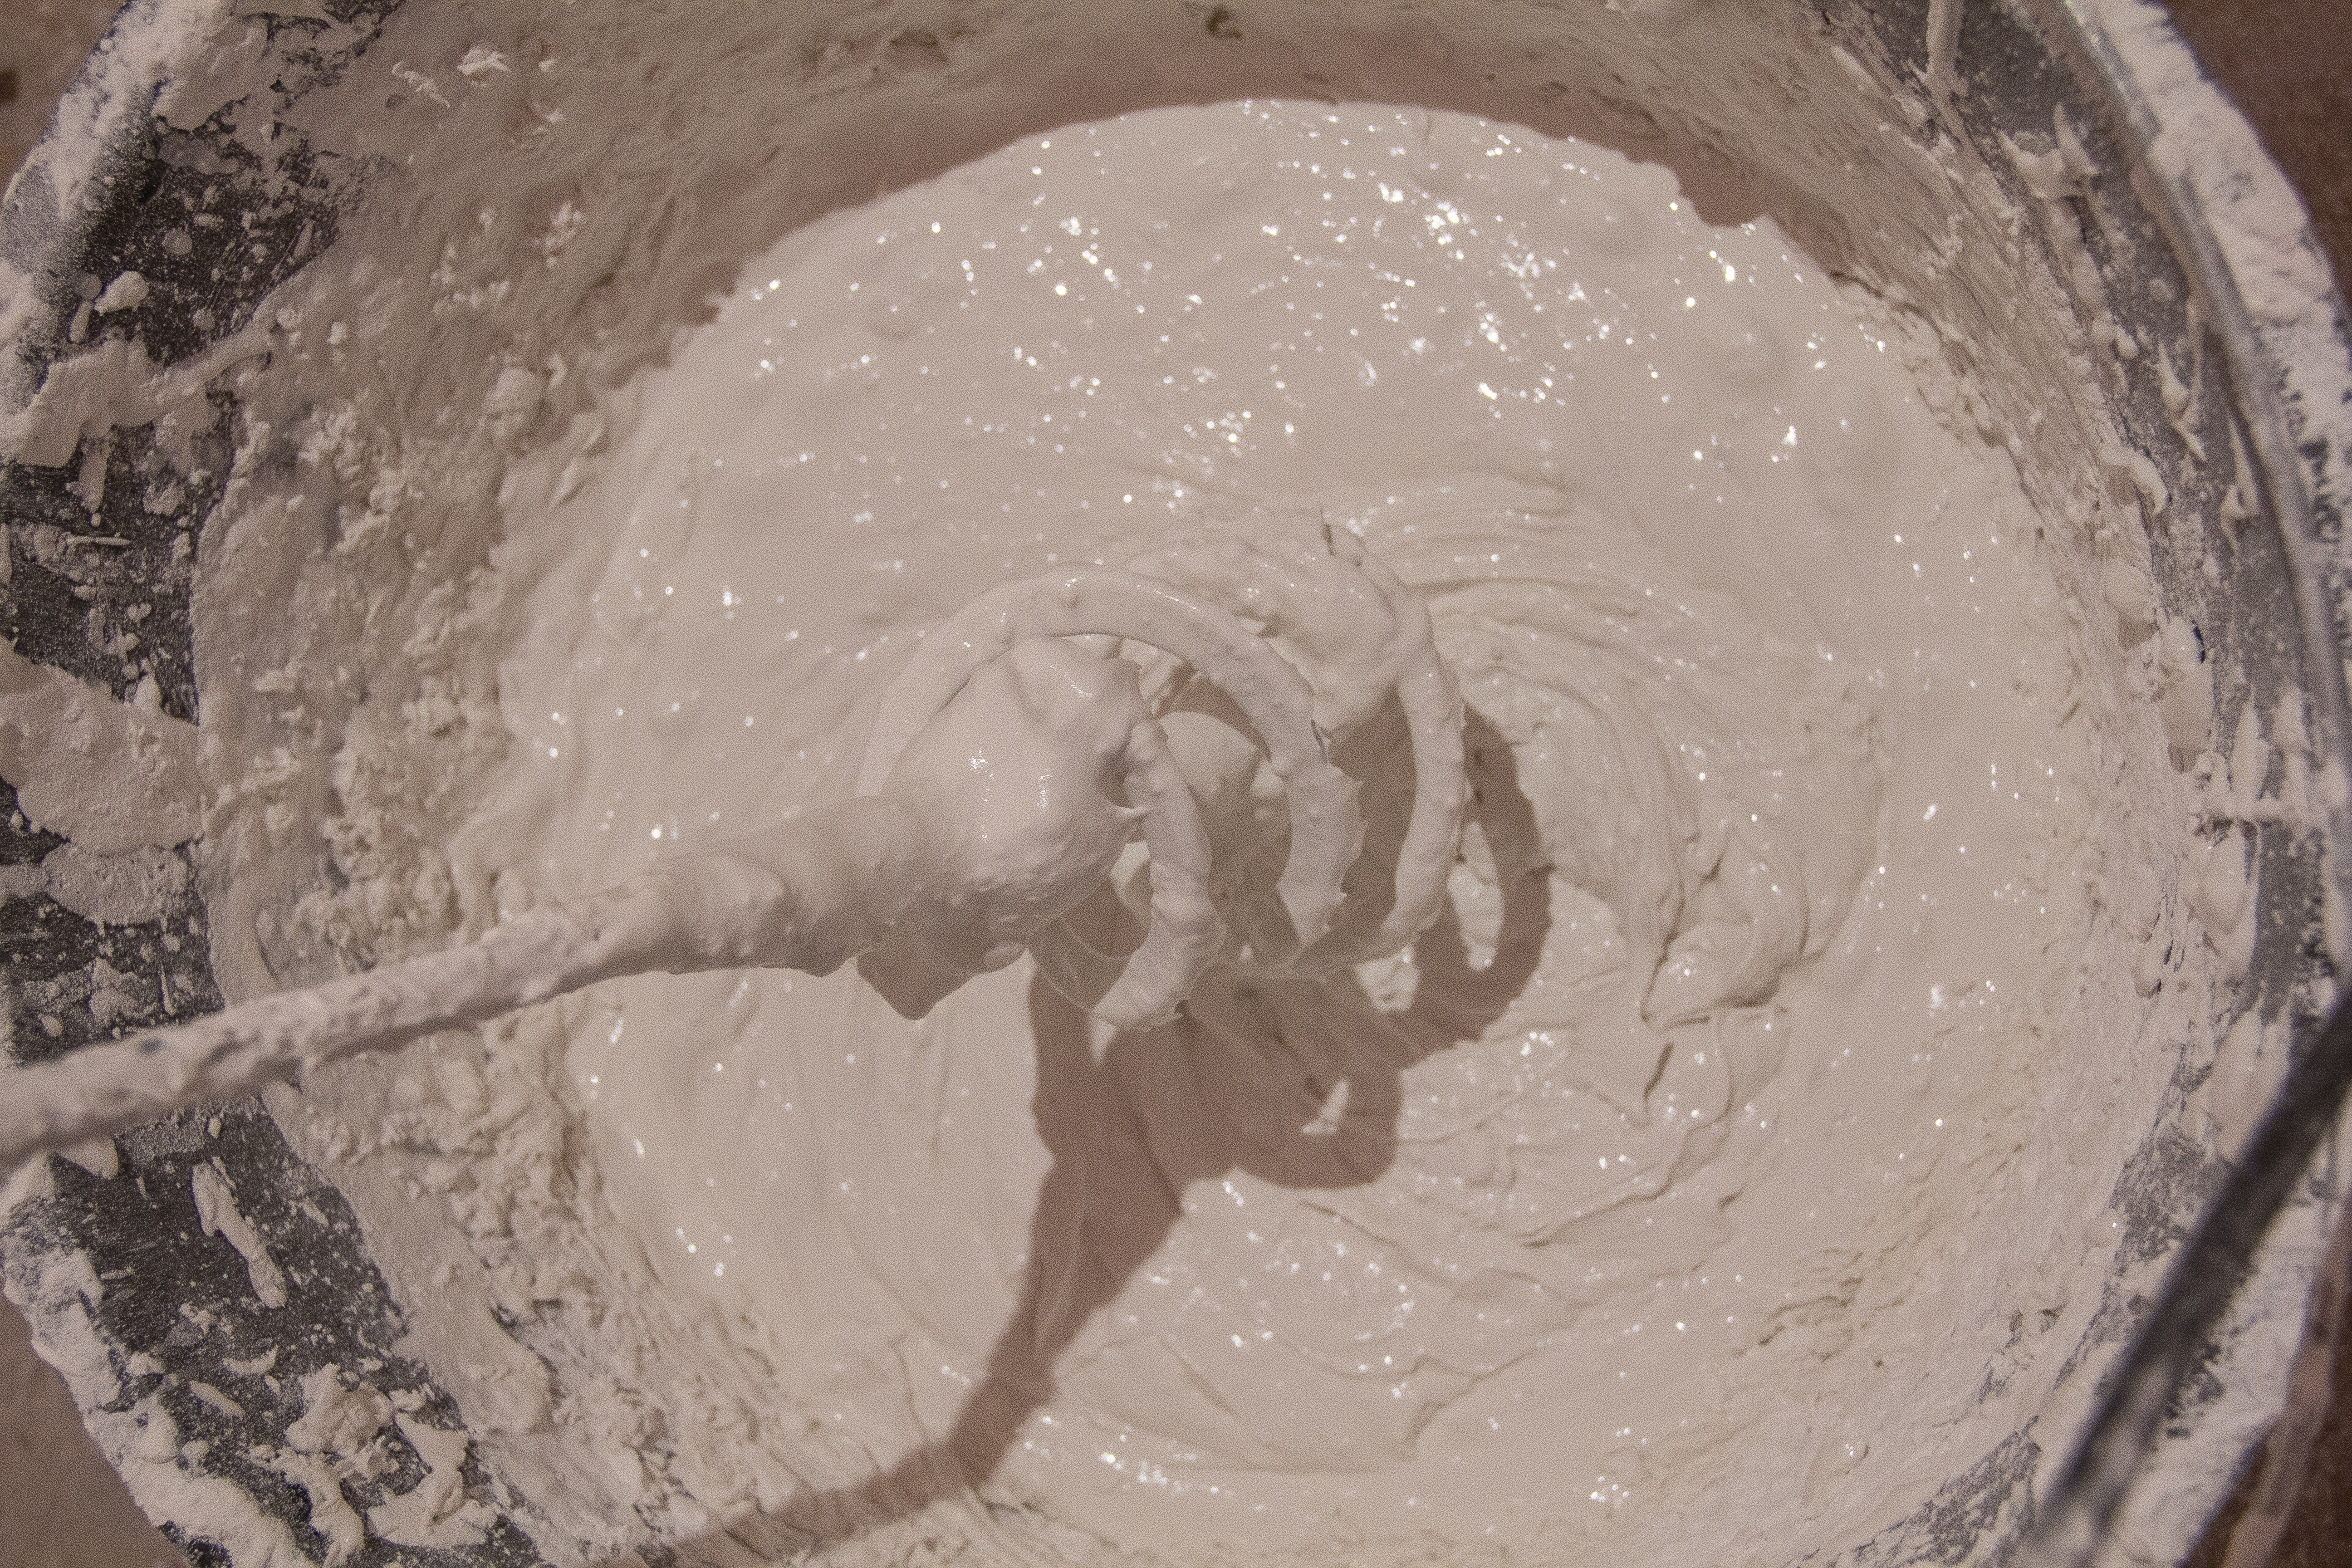
construction, repair, work, putty, plaster, stir, mortar, mixture, whisk, ingredient, cuisine, dish, All purpose flour, circle, powder, liquid, icing, Thickening agent, soil, flour, cream, Bread flour, building material, sand, recipe, Quark cheese, chemical compound, clay, paste, rice flour, visual arts, corn starch, wheat flour